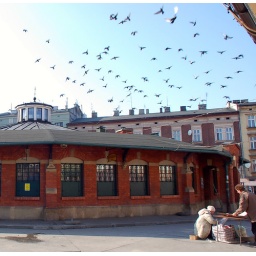
birds over market place in Krakow